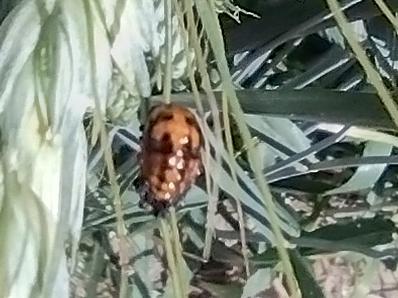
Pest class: predators